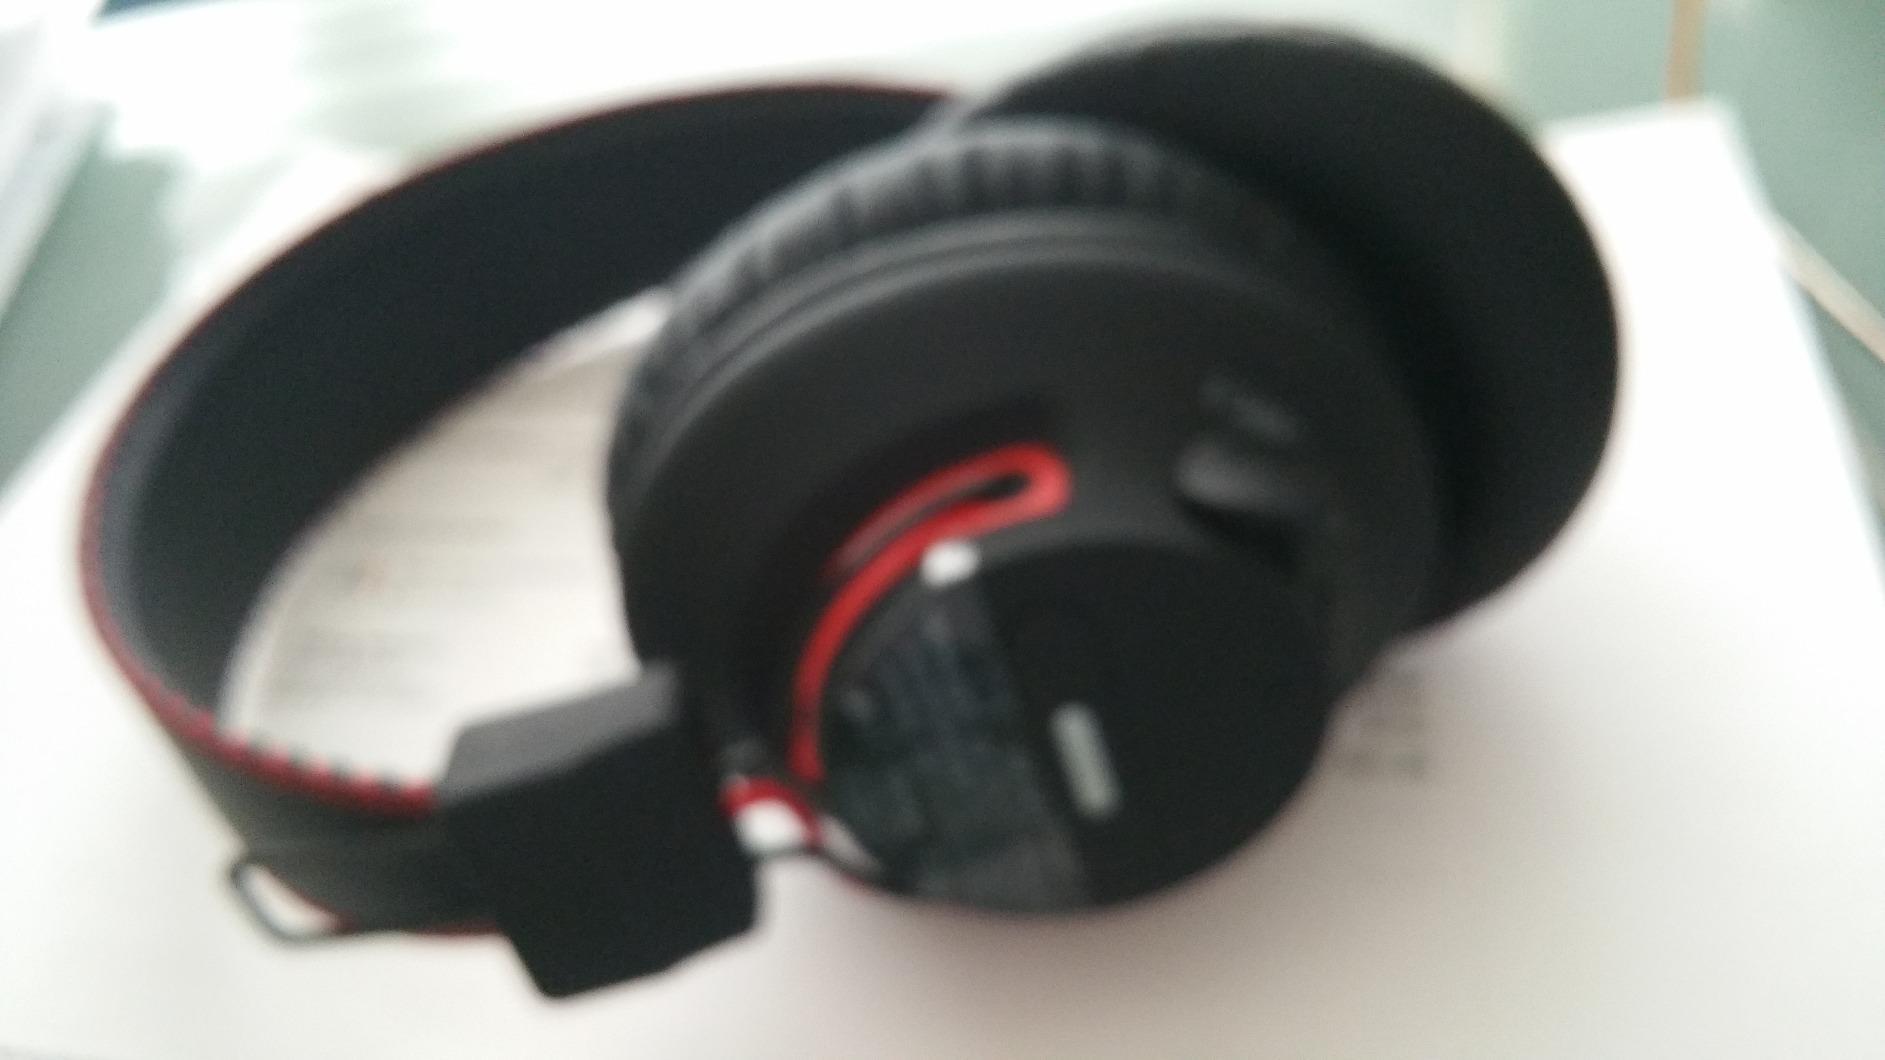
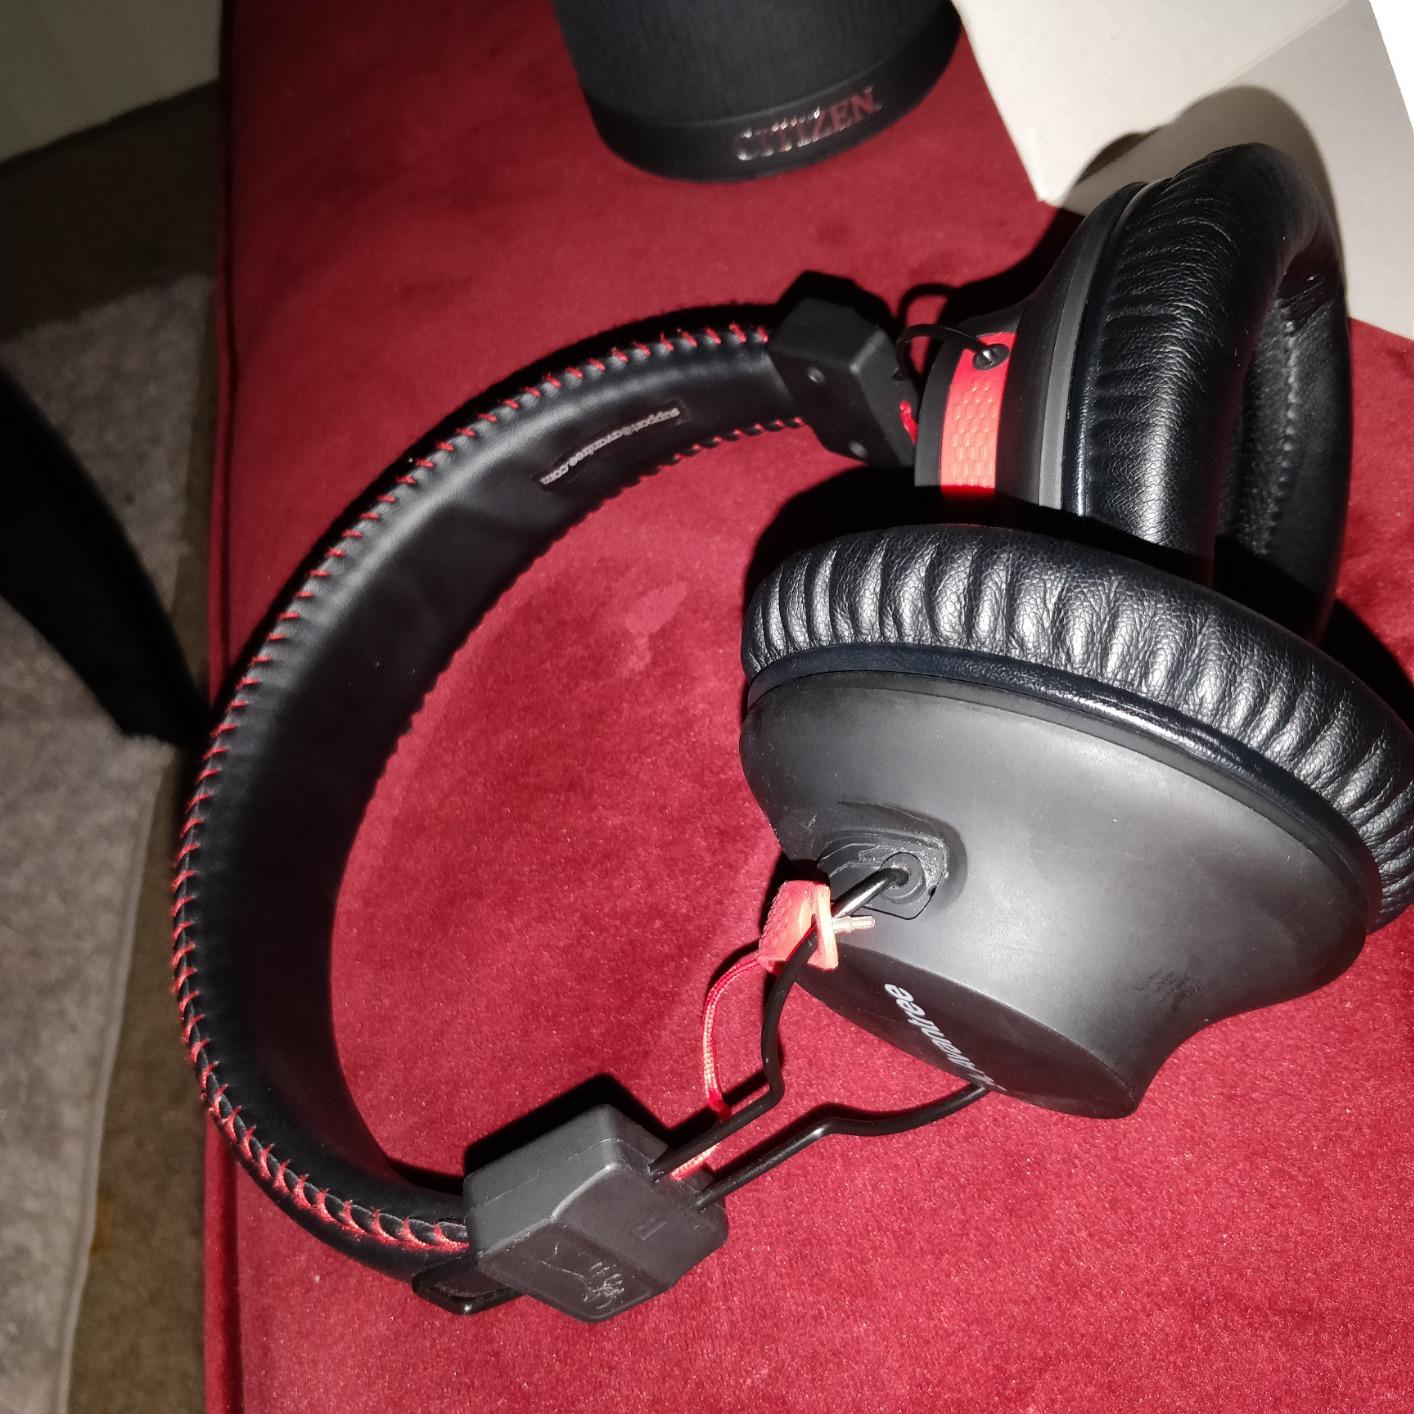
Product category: headphones
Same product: yes